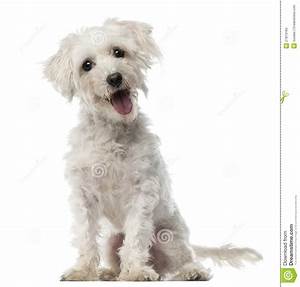
Label: dog